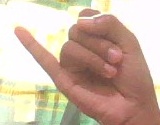
ASL sign: J